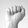
ASL letter: A